Somali clans

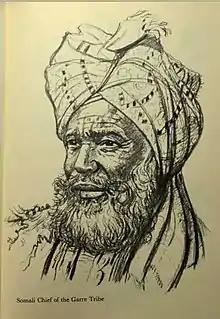
Sultan of the Rahanweyn Garre clan

The Darod are a Somali clan. The forefather of this clan is Sheikh Abdirahman bin Isma'il al-Jabarti, more commonly known as Daud or Darod. According to early Islamic books and Somali tradition, Aqeel Abu Talib ibn Abd al-Muttalib Al-Qurashi descendant Abdirahman bin Isma'il al-Jabarti (Darod), a son of the Sufi Sheikh Isma'il al-Jabarti of the Qadiriyyah order, fled his homeland in the Arabian Peninsula after an argument with his uncle. During the 10th or 11th century CE, Abdirahman is believed to have then settled in modern-day Sanaag just across the Red Sea and married Dobira, the daughter of the Dir clan chief. This union is said to have given rise to the Darod clan family. Thus, it established matrilateral ties with the Samaale main stem. Darod is the son of the famous Arabian Sheikh, Ismail bin Ibrahim Al-Jabarti, who is buried in the Zabid District of Yemen.